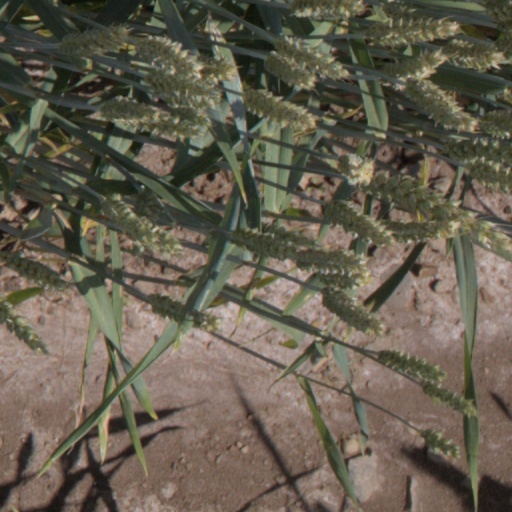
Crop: wheat